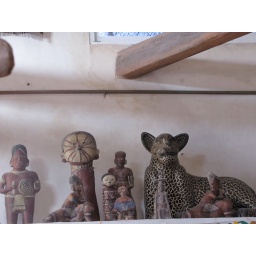
Shop in Tulum beach road